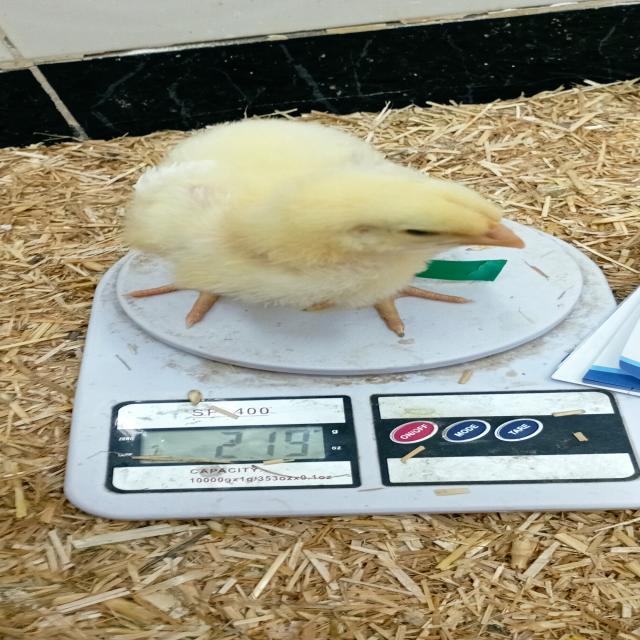
Weight: 219 g